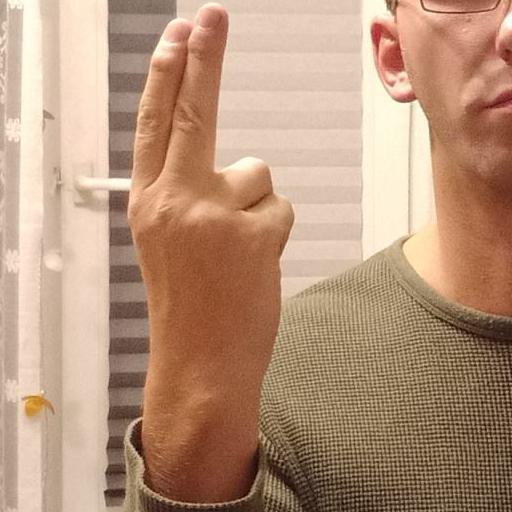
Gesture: two_up_inverted